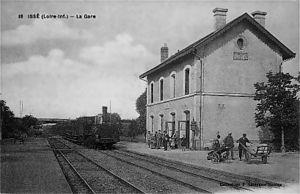
La gare d'Issé en Loire inférieure, les quais et la voie avec un train à vapeur devant le bâtiment voyageurs.
La gare d'Issé est une gare ferroviaire française de la ligne de Nantes-Orléans à Châteaubriant, située sur le territoire de la commune d'Issé, dans le département de la Loire-Atlantique, en région Pays de la Loire.
Issé est une commune de l'Ouest de la France, située dans le département de la Loire-Atlantique, en région Pays de la Loire.